Robert Mawer

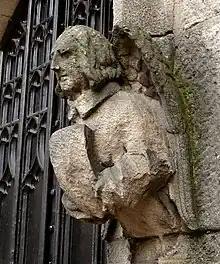
Winged man label stop on east porch

Mill Hill Chapel is a Grade II* listed building in Leeds City Square, opened on 27 December 1848, and designed by architects Bowman & Crowther of Manchester. Robert Mawer executed the original stone carving.